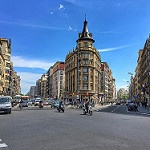
Label: street